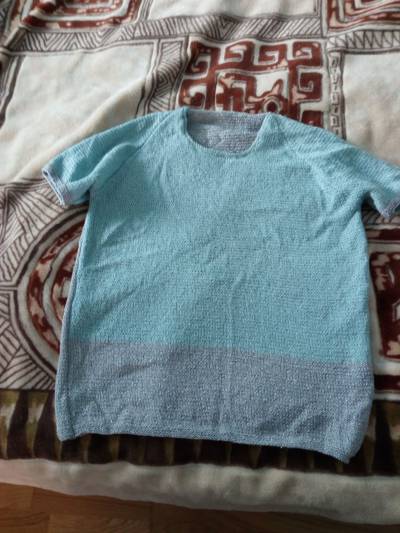
Waste category: clothes